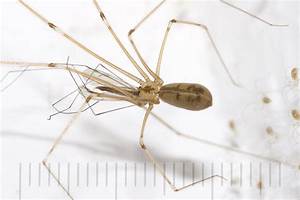
Label: spider